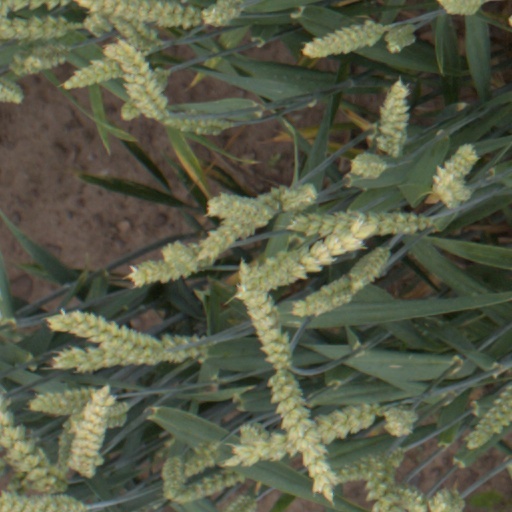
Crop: wheat